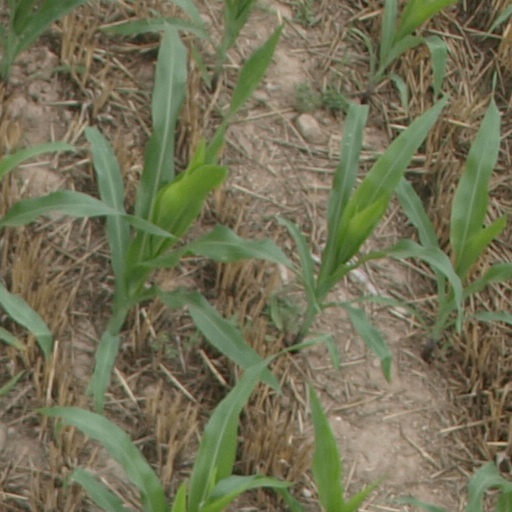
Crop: maize; corn